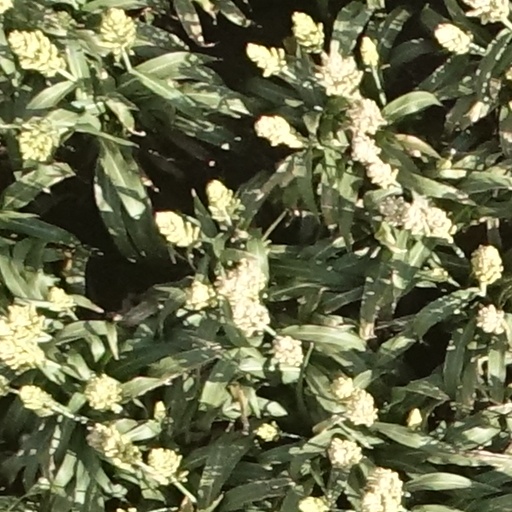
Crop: sorghum